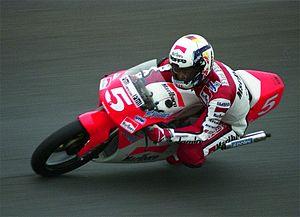
Noboru Ueda, né le 23 juillet 1967 à Tahara, est un pilote de vitesse moto japonais.